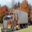
Label: truck